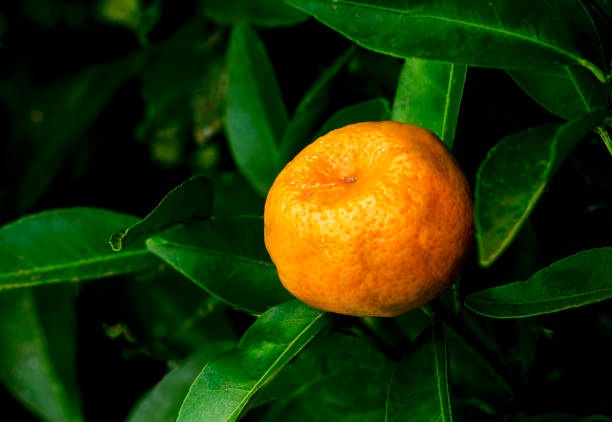
Label: mandarine